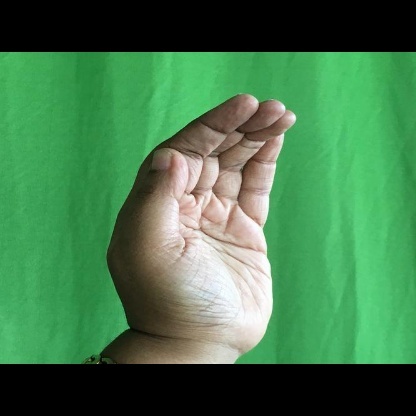
Mudra: Sarpasirsha